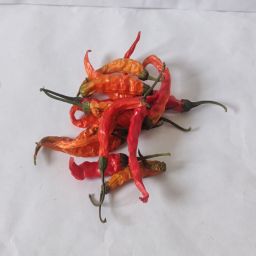
Crop: Chile Pepper
Quality: Dried